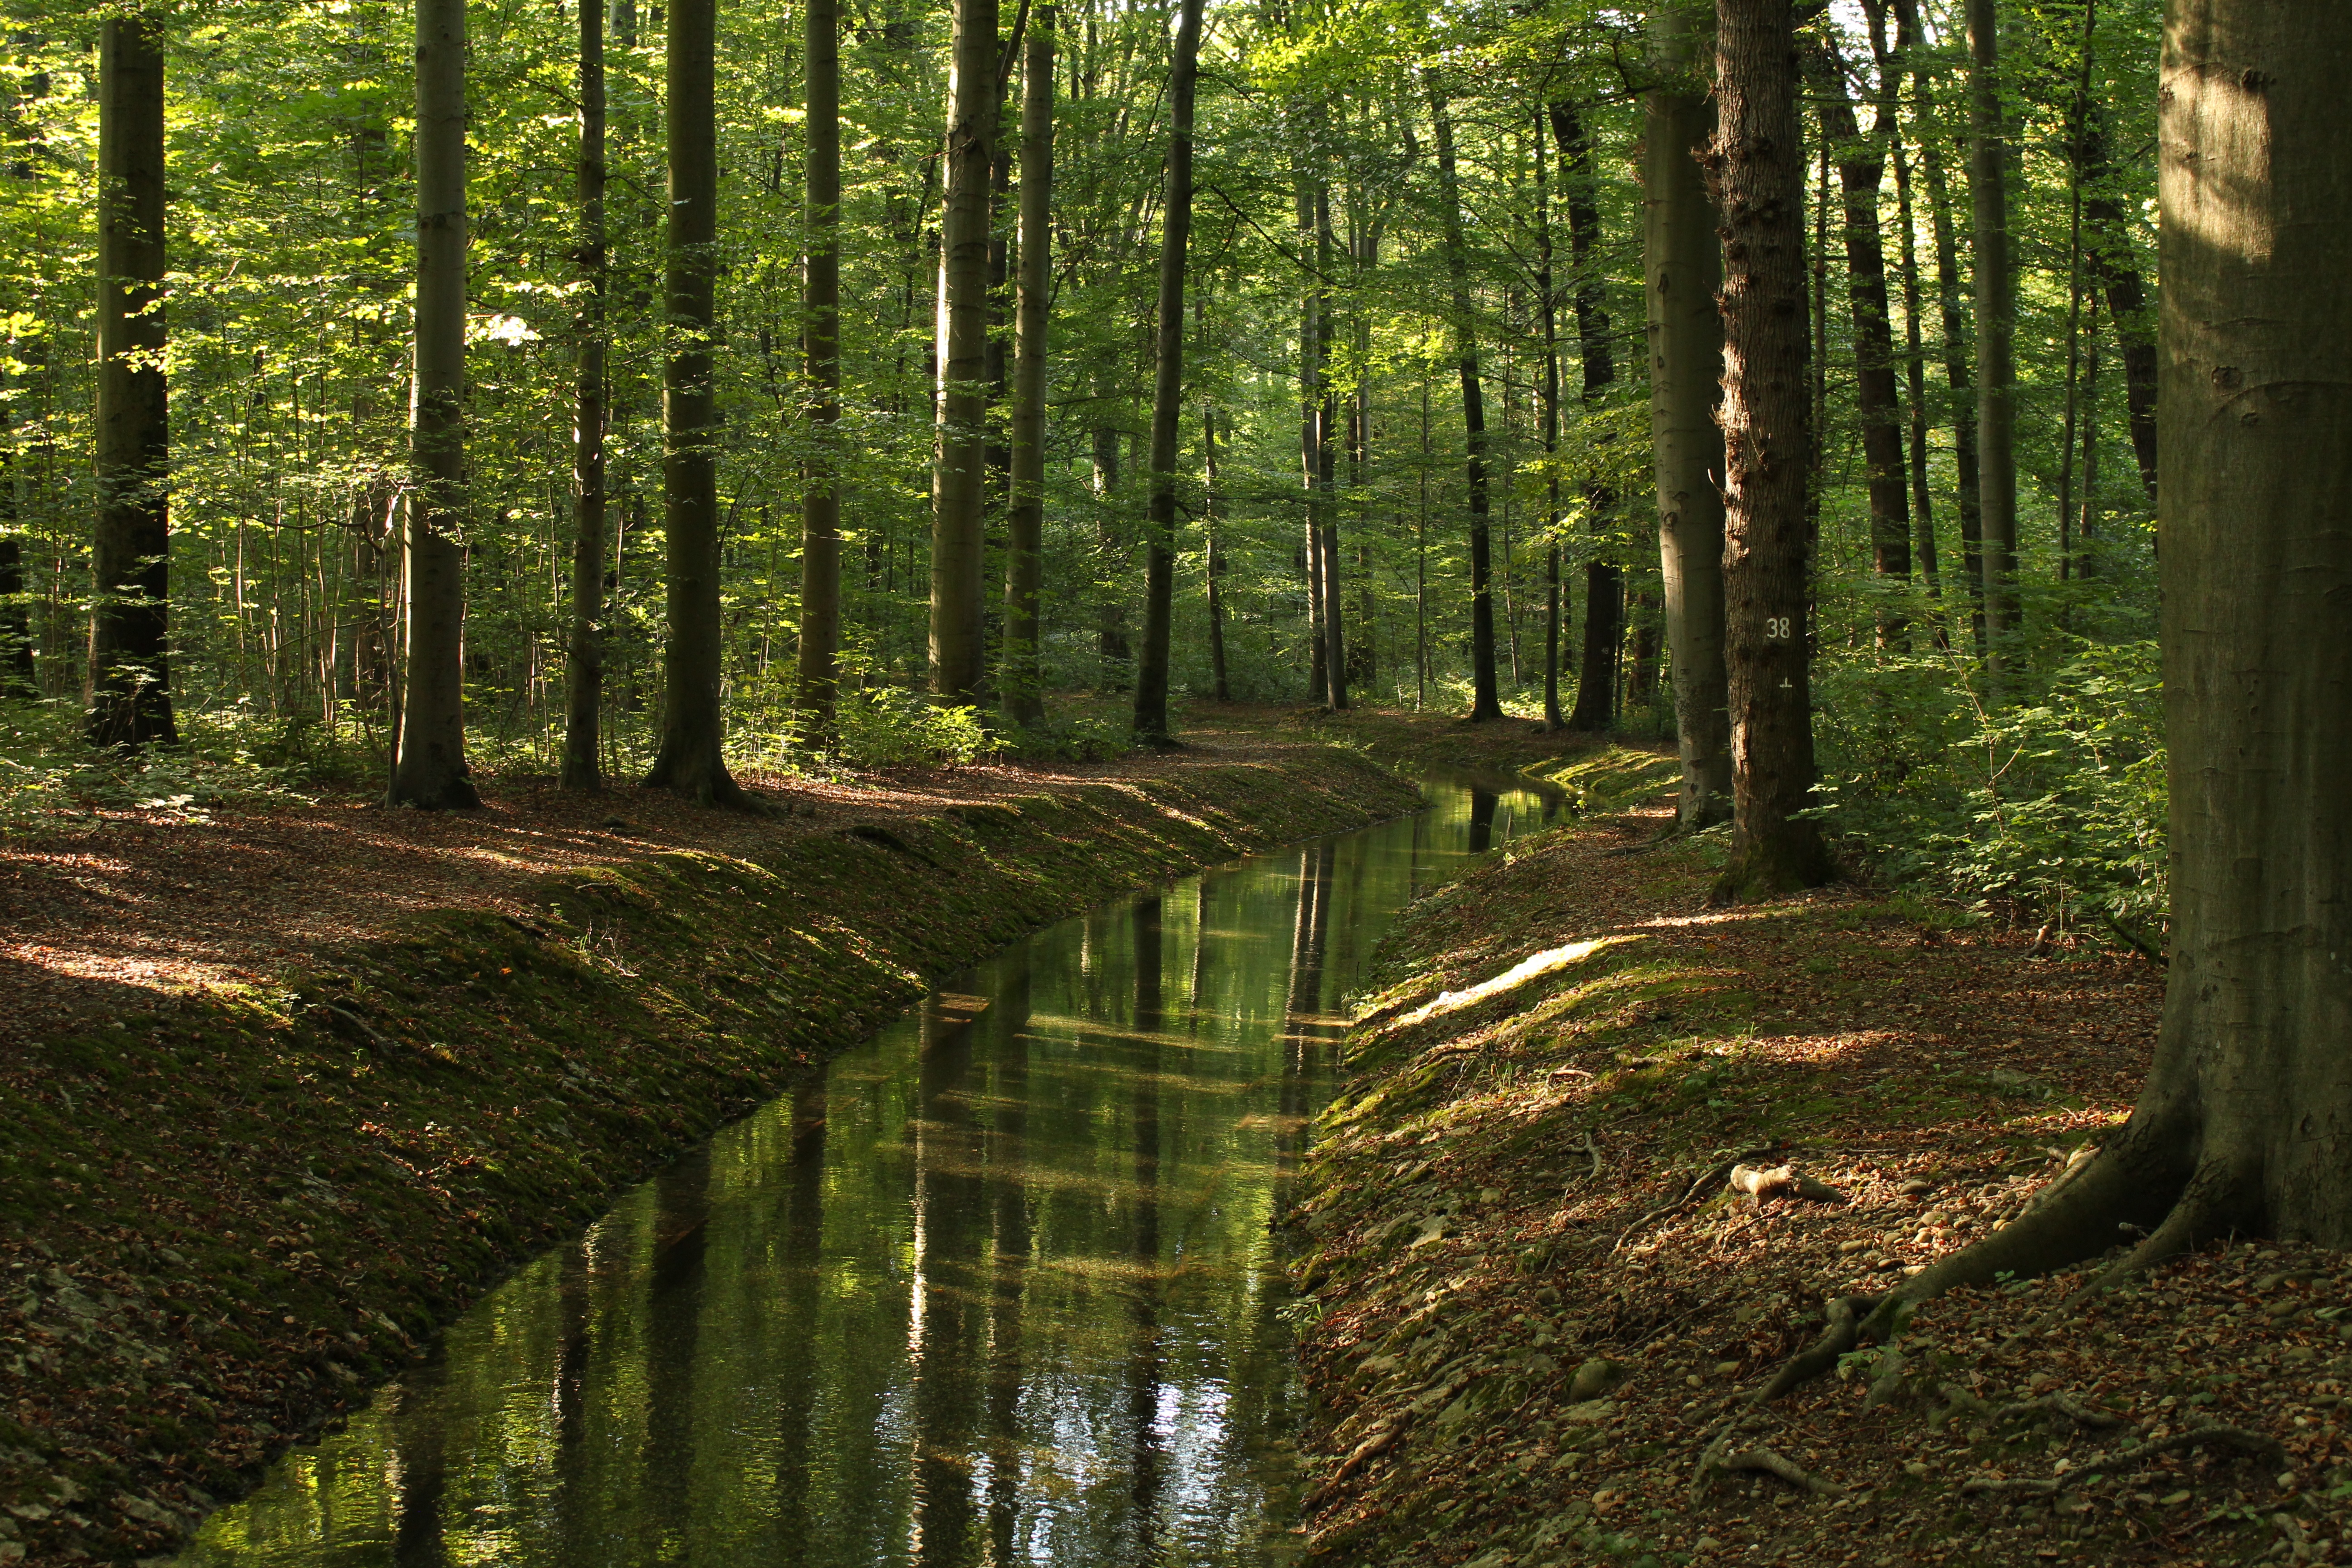
landscape, tree, water, nature, forest, rock, wilderness, snow, winter, plant, sky, sunshine, sunlight, leaf, lake, frost, river, ship, summer, swim, evening, green, flow, autumn, romantic, swan, sunny, animals, swans, deciduous, wetland, beautiful, grove, woodland, bach, habitat, mood, waters, animal world, ecosystem, elbe, abendstimmung, rhine, mirroring, charming, murmur, water running, biome, old growth forest, natural environment, geographical feature, woody plant, temperate broadleaf and mixed forest, temperate coniferous forest